Hans Andersen (speedway rider)

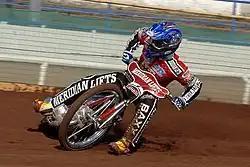
Andersen riding for Peterborough in 2007

In 2006, he returned to Peterborough and impressed by recording a 10 plus average in both 2006 and 2007 for them. He won his first World Cup gold medal for Denmark when the team won the 2006 Speedway World Cup.